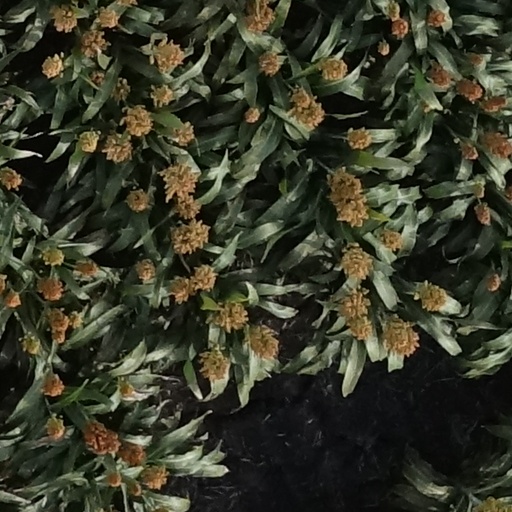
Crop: sorghum